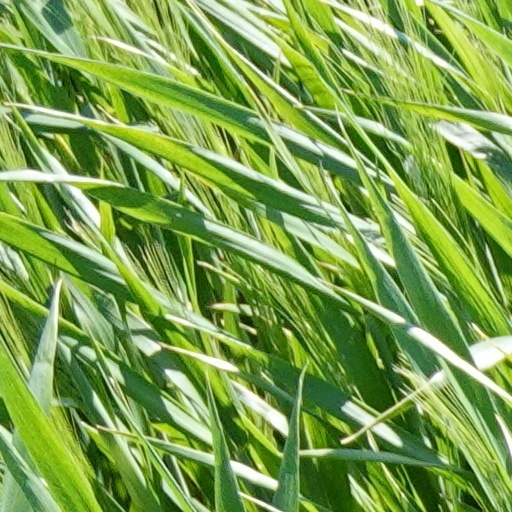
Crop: wheat